Utvær Lighthouse

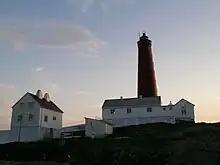
View of the lighthouse

Utvær Lighthouse is the westernmost coastal lighthouse in Norway. It is located in the western part of Solund municipality in Vestland county.